Yoga Sugama

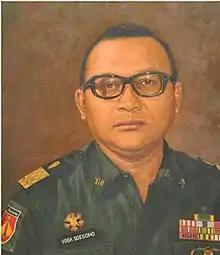
General Yoga Sugama

General (Ret.) Yoga Sugama (12 May 1925 – 23 April 2003) was the head of Bakin, doubling as KasKopkamtib (1980–1989). He also served as Ambassador of Indonesia to the United Nations. Yoga died in Jakarta Pondok Indah Hospital, and his remains were interred in TMP Kalibata.